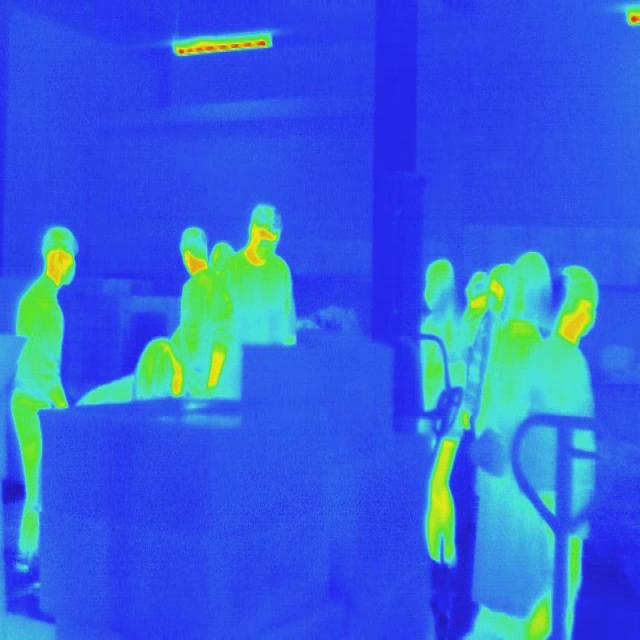
Detected objects:
label: person
label: person
label: person
label: person
label: person